Closet flange

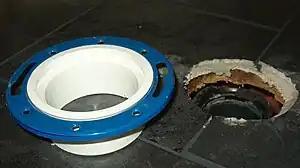
PVC closet flange with steel flange, before installation

Closet flange (also known as a toilet flange) is a pipe fitting (specifically, a type of flange) that both mounts a toilet to the floor and connects the closet bend to a drain pipe. The name comes from the term "water closet", the traditional name for a toilet. Closet flanges are typically made of brass, cast iron, ABS, PVC, and lead.